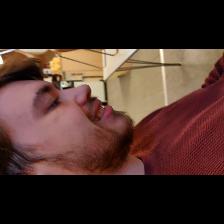
Label: Human